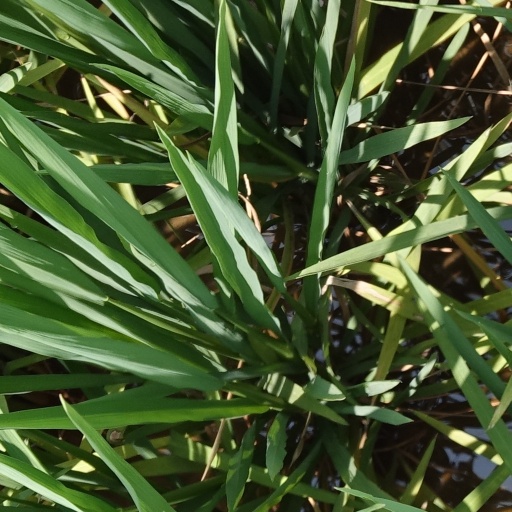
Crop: rice